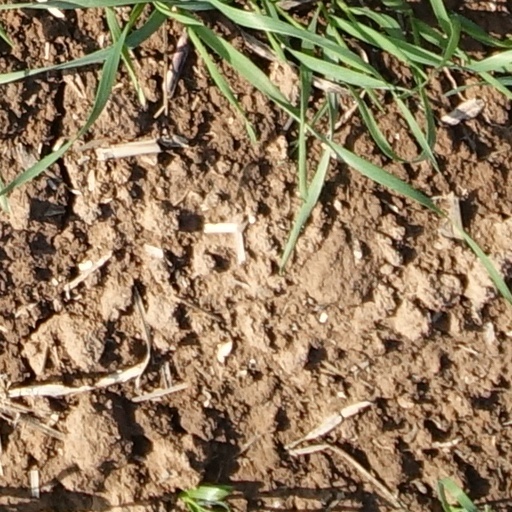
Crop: wheat